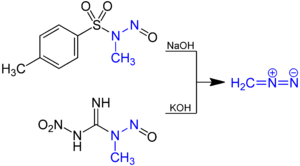
Le diazométhane est le composé organique de formule brute CH₂N₂. C'est le composé diazo le plus simple. Pur, c'est un gaz jaune, mais en pratique il est utilisé en solution dans l'éther diéthylique. Il est toxique et explosif quand il est exposé à de hautes températures ou à du verre à peine rugueux, au point qu'il existe un type de verrerie adapté à sa préparation et usage.